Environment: real
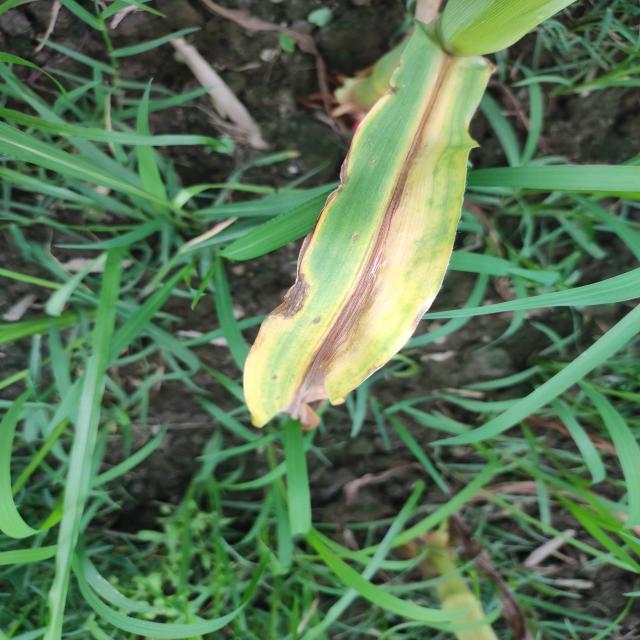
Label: nitrogen_deficiency